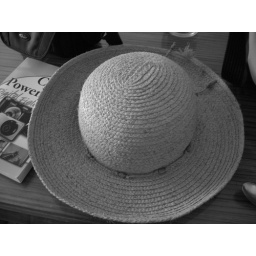
my hat in black and white